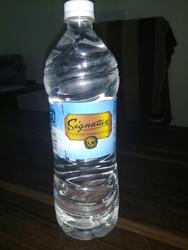
Label: plastic